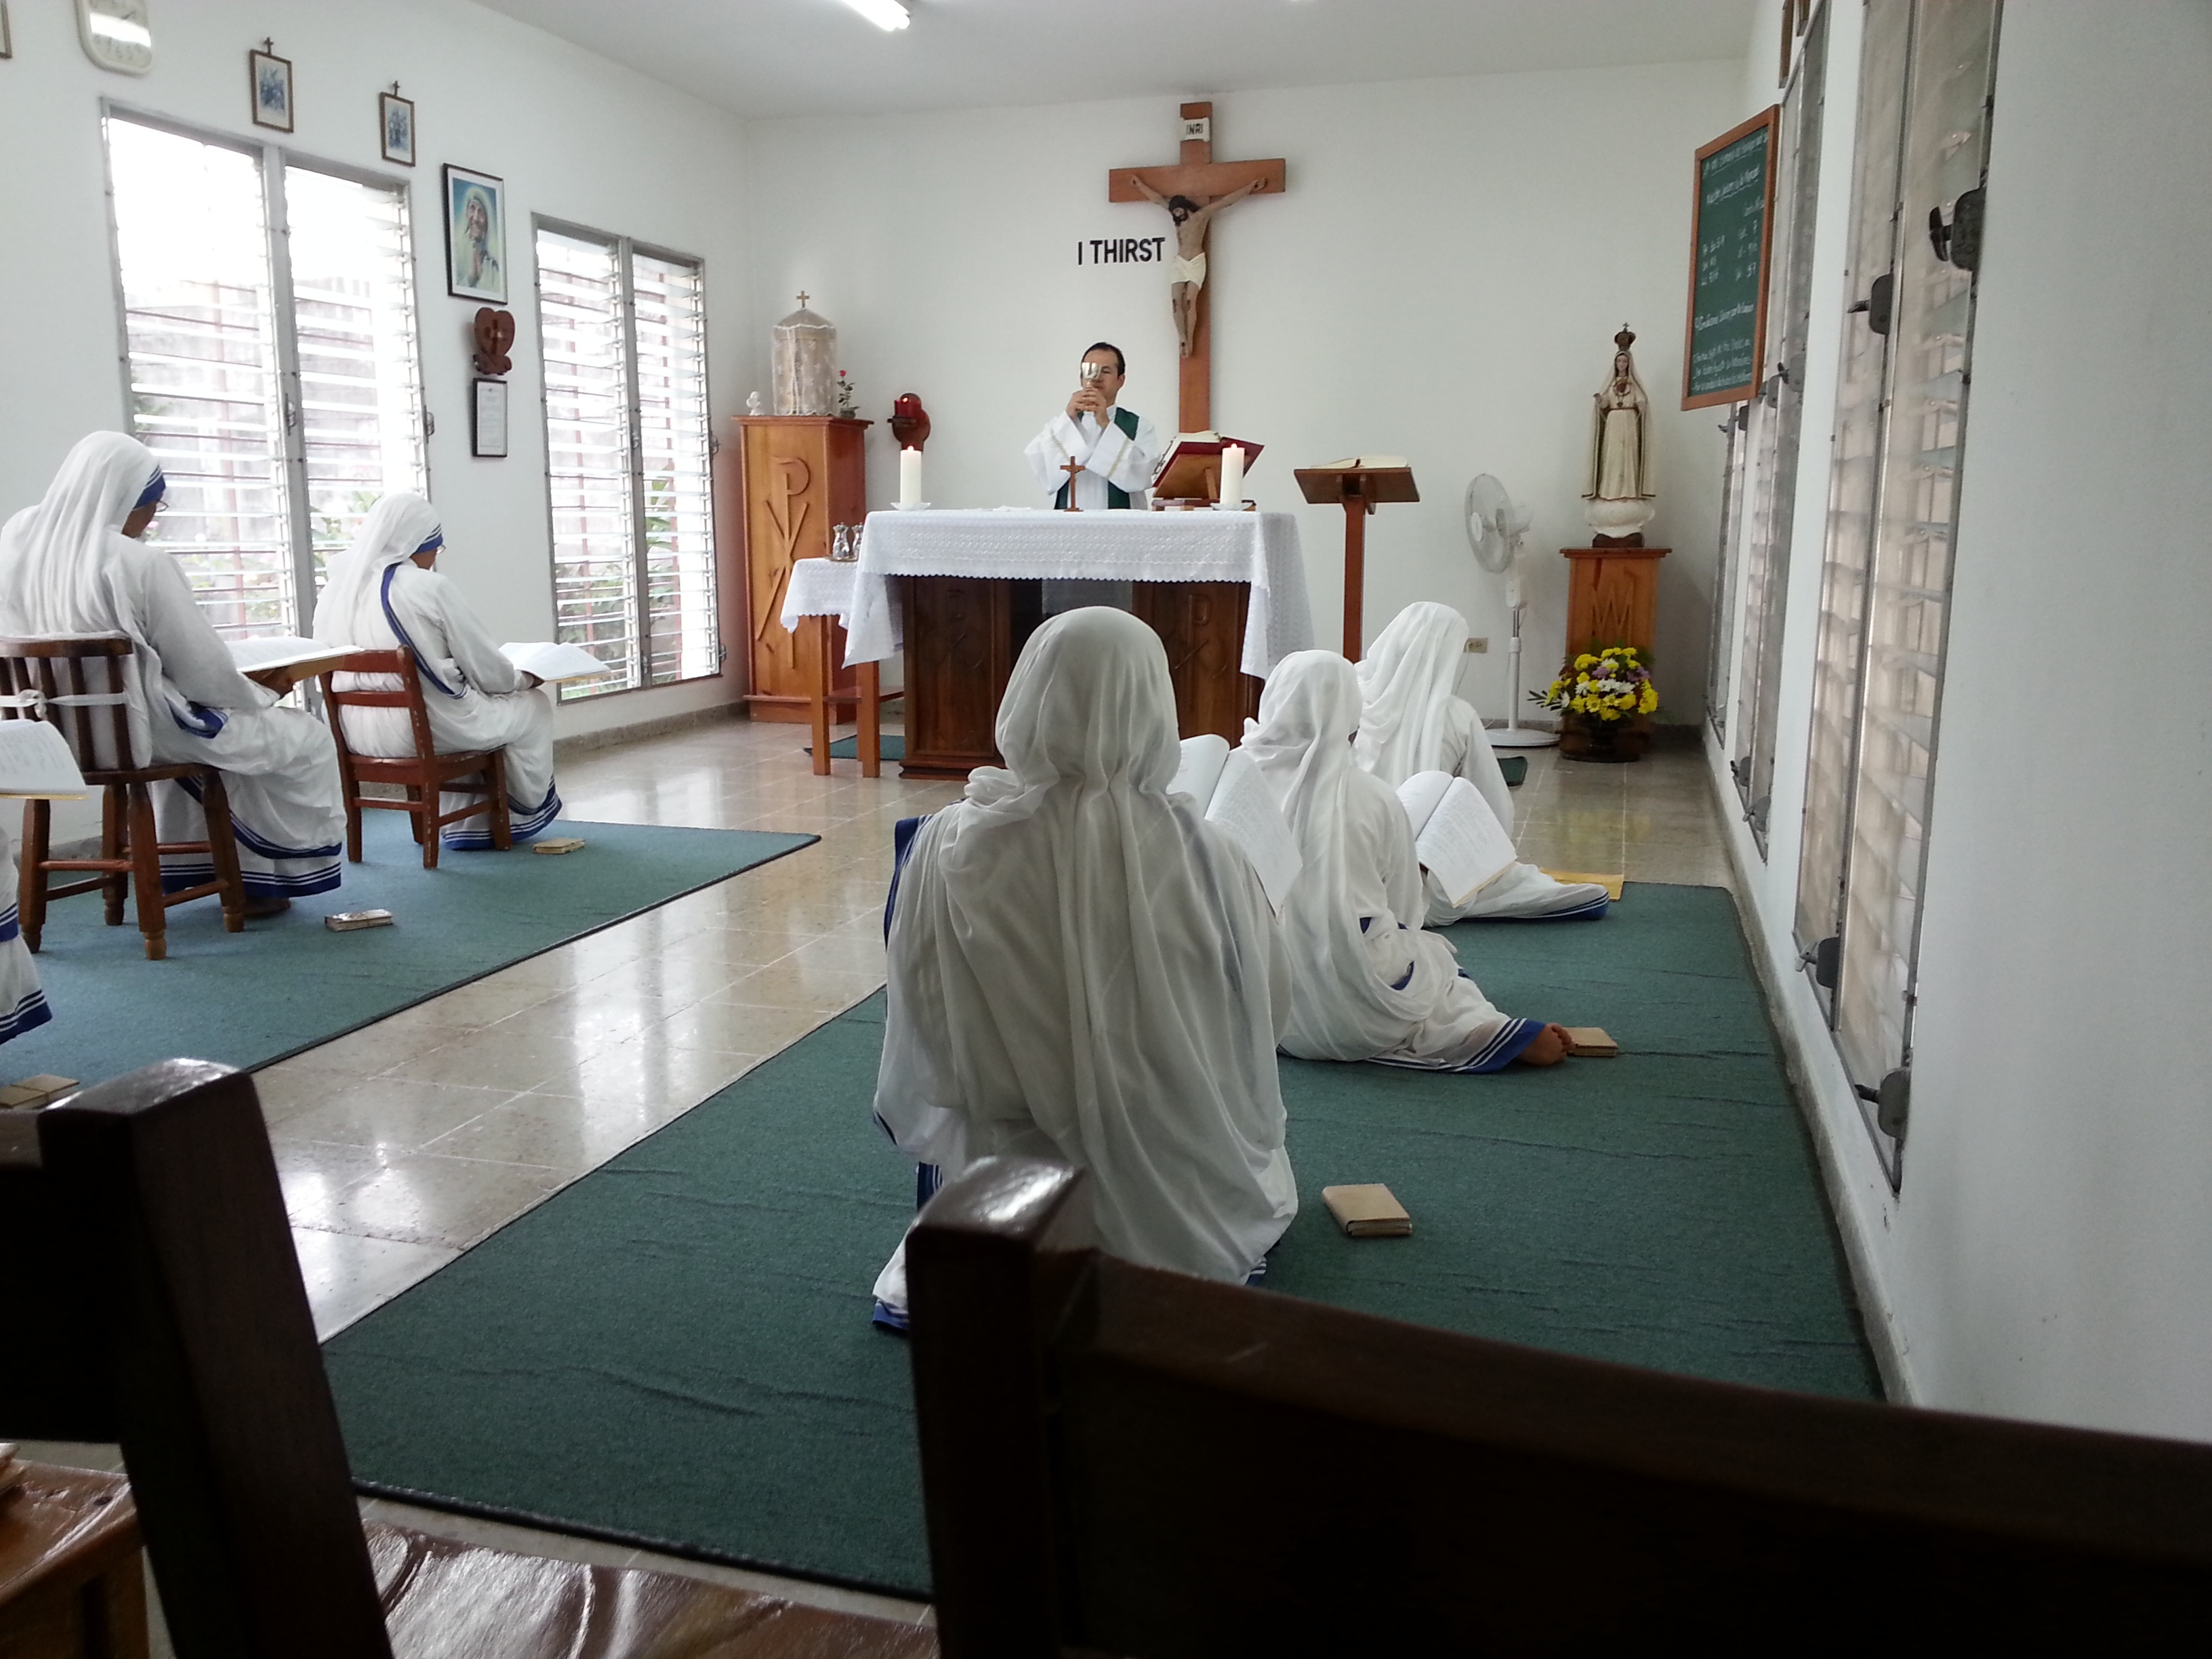
room, interior design, religious, prayer, worship, physical fitness